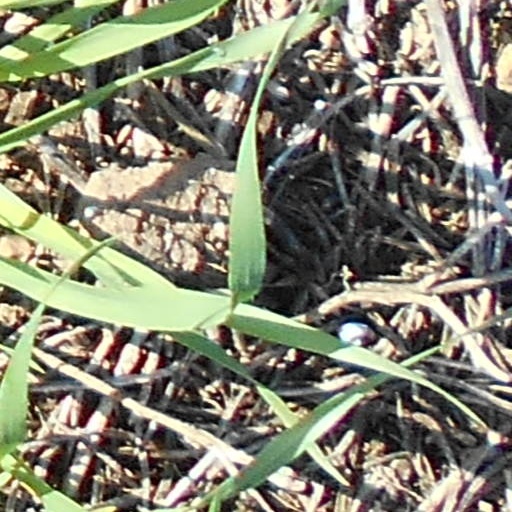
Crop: wheat